Hark, Hark! The Dogs Do Bark

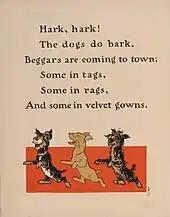
Illustrated lyric from "Denslow's Mother Goose" (1901)

Various published versions incorporate minor grammatical variations. More noticeably, many versions exchange the order of "rags" and "jags"; some replace the word "jags" with "tags". A few versions specify that there is only one person wearing a velvet gown; at least one says that the gown material is "silken", not "velvet".